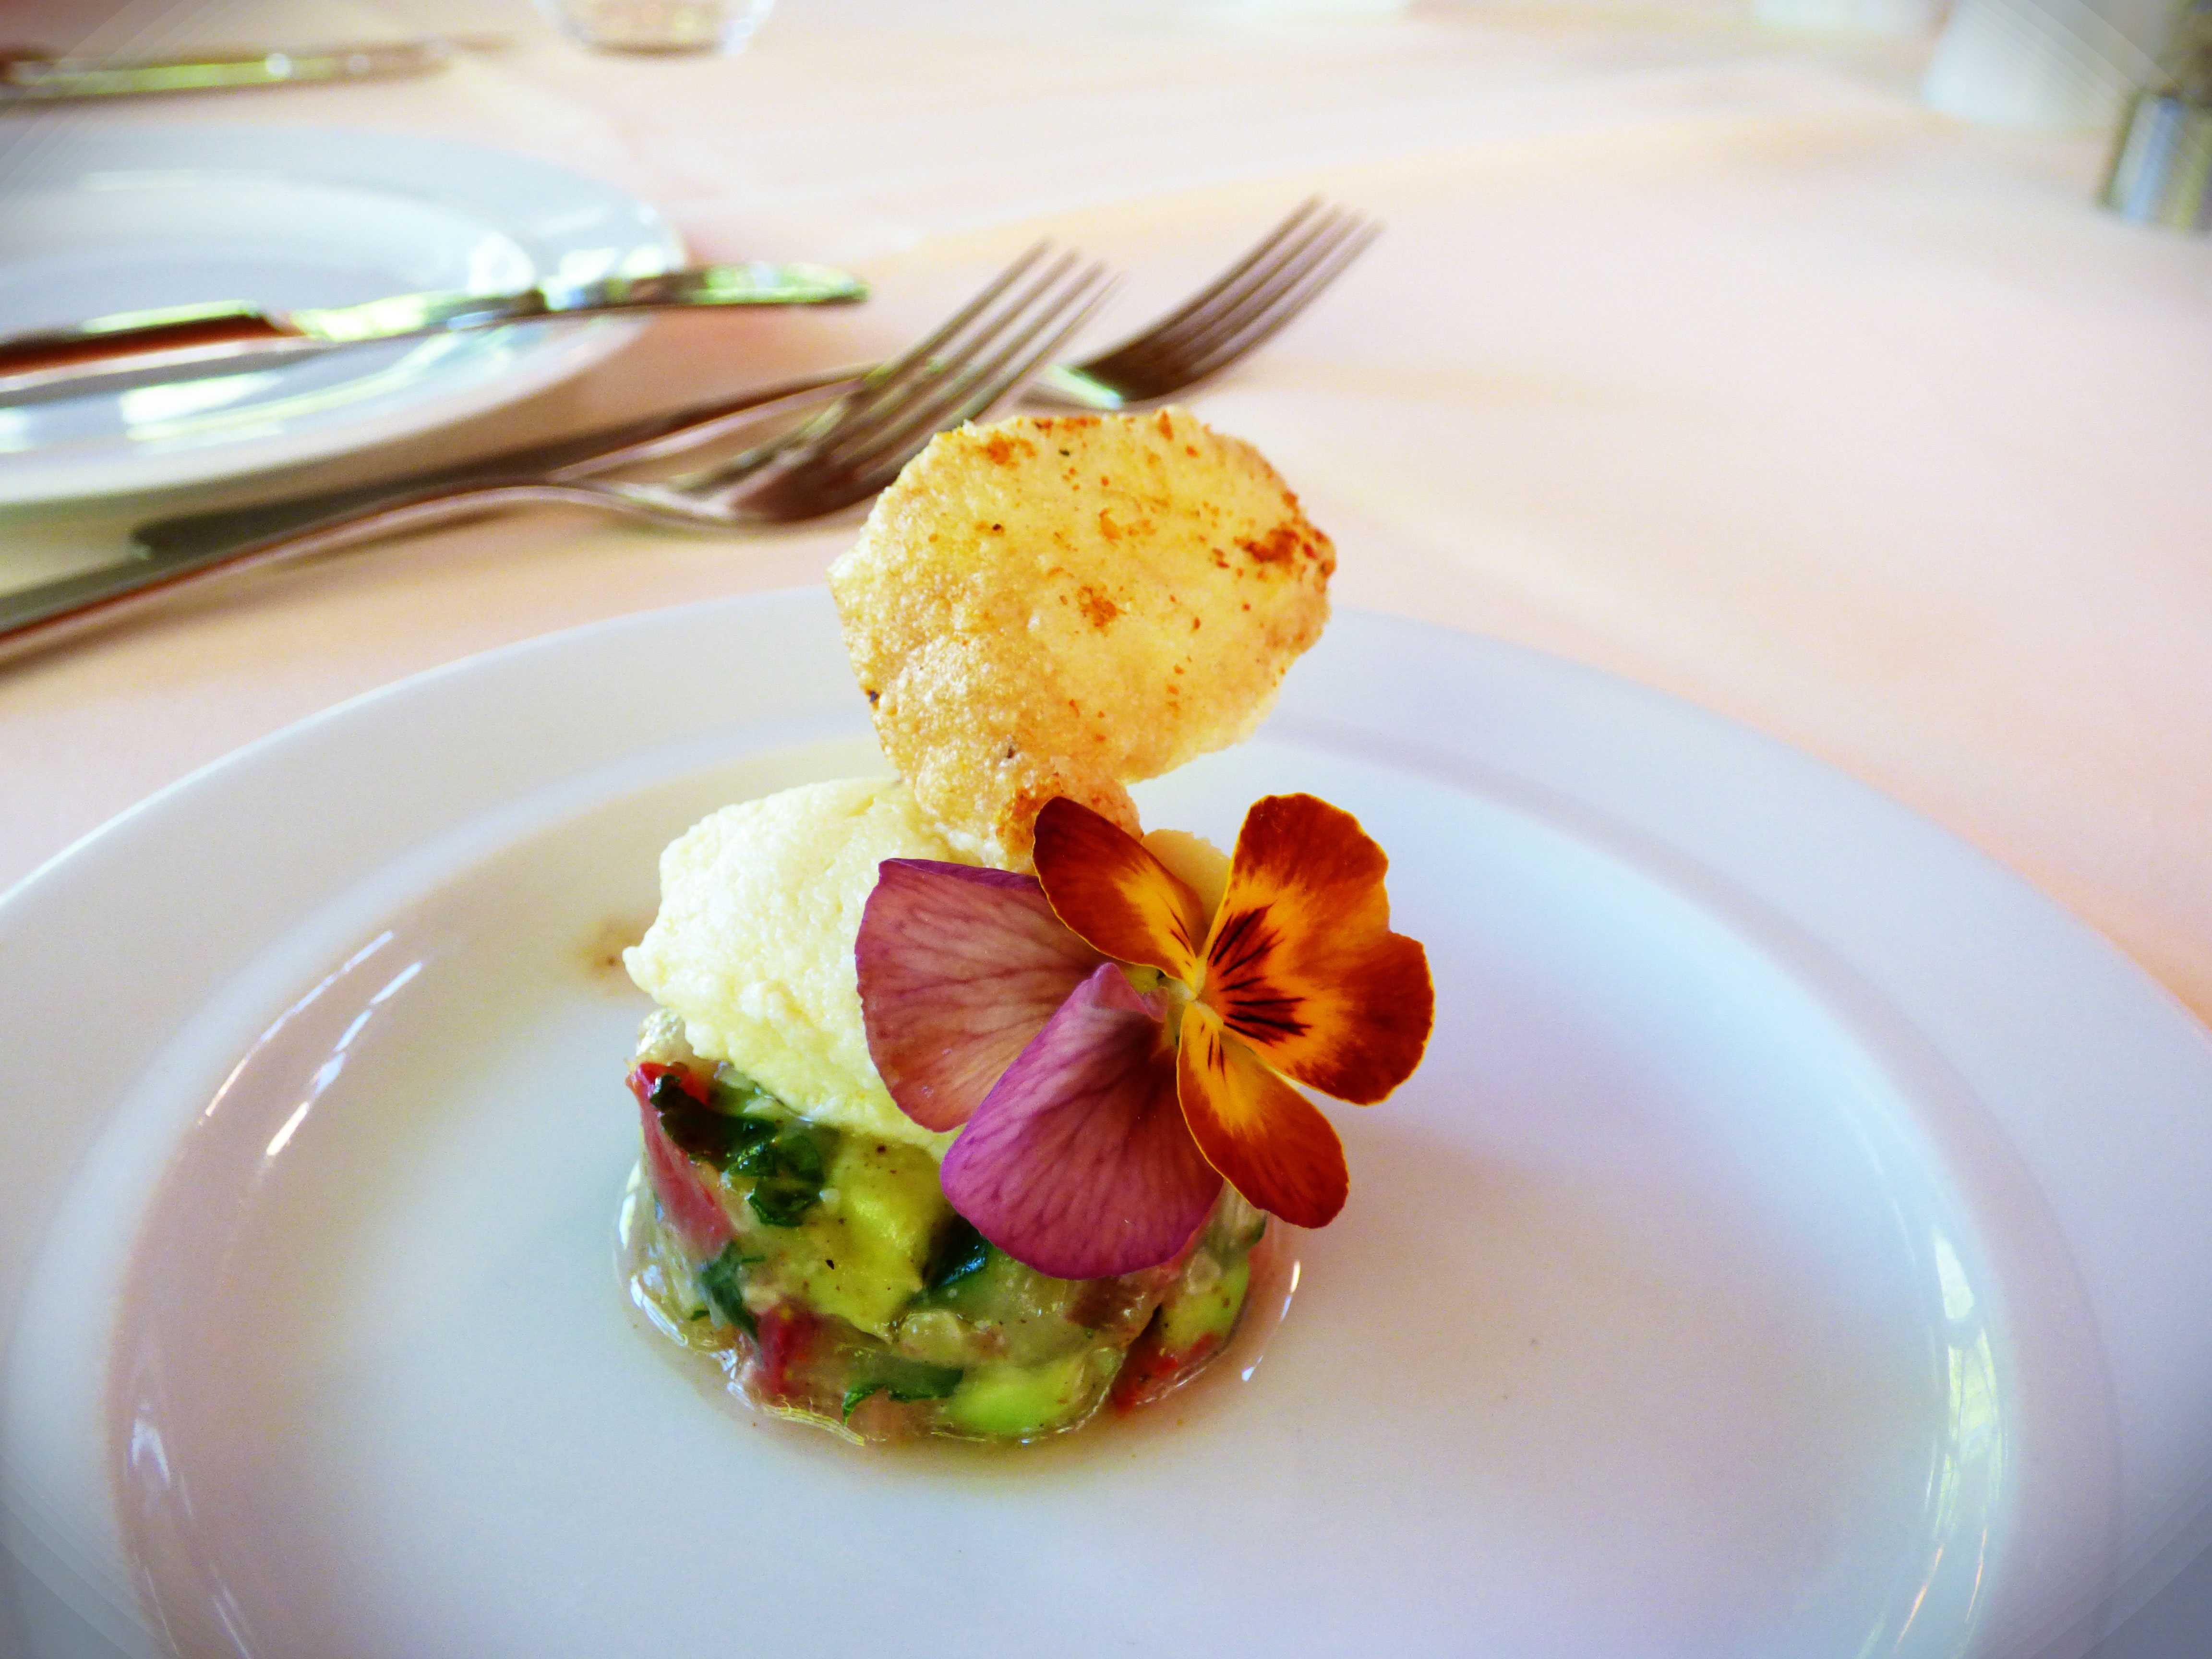
restaurant, dish, meal, food, produce, kitchen, breakfast, eat, lunch, cuisine, vegetarian, brunch, vega, sense, ricotta